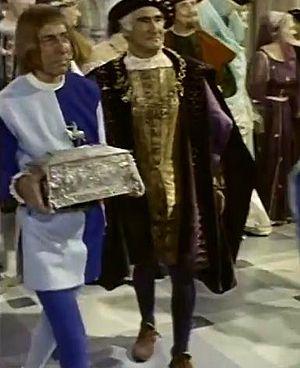
Tudor Owen est un acteur gallois, né le 20 janvier 1898 à Penarth, mort le 13 mars 1979 à Los Angeles.